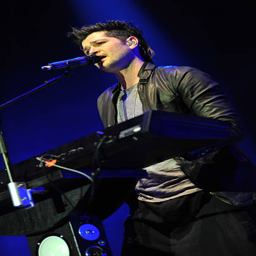
singer of artist performs on stage .